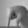
ASL letter: Q